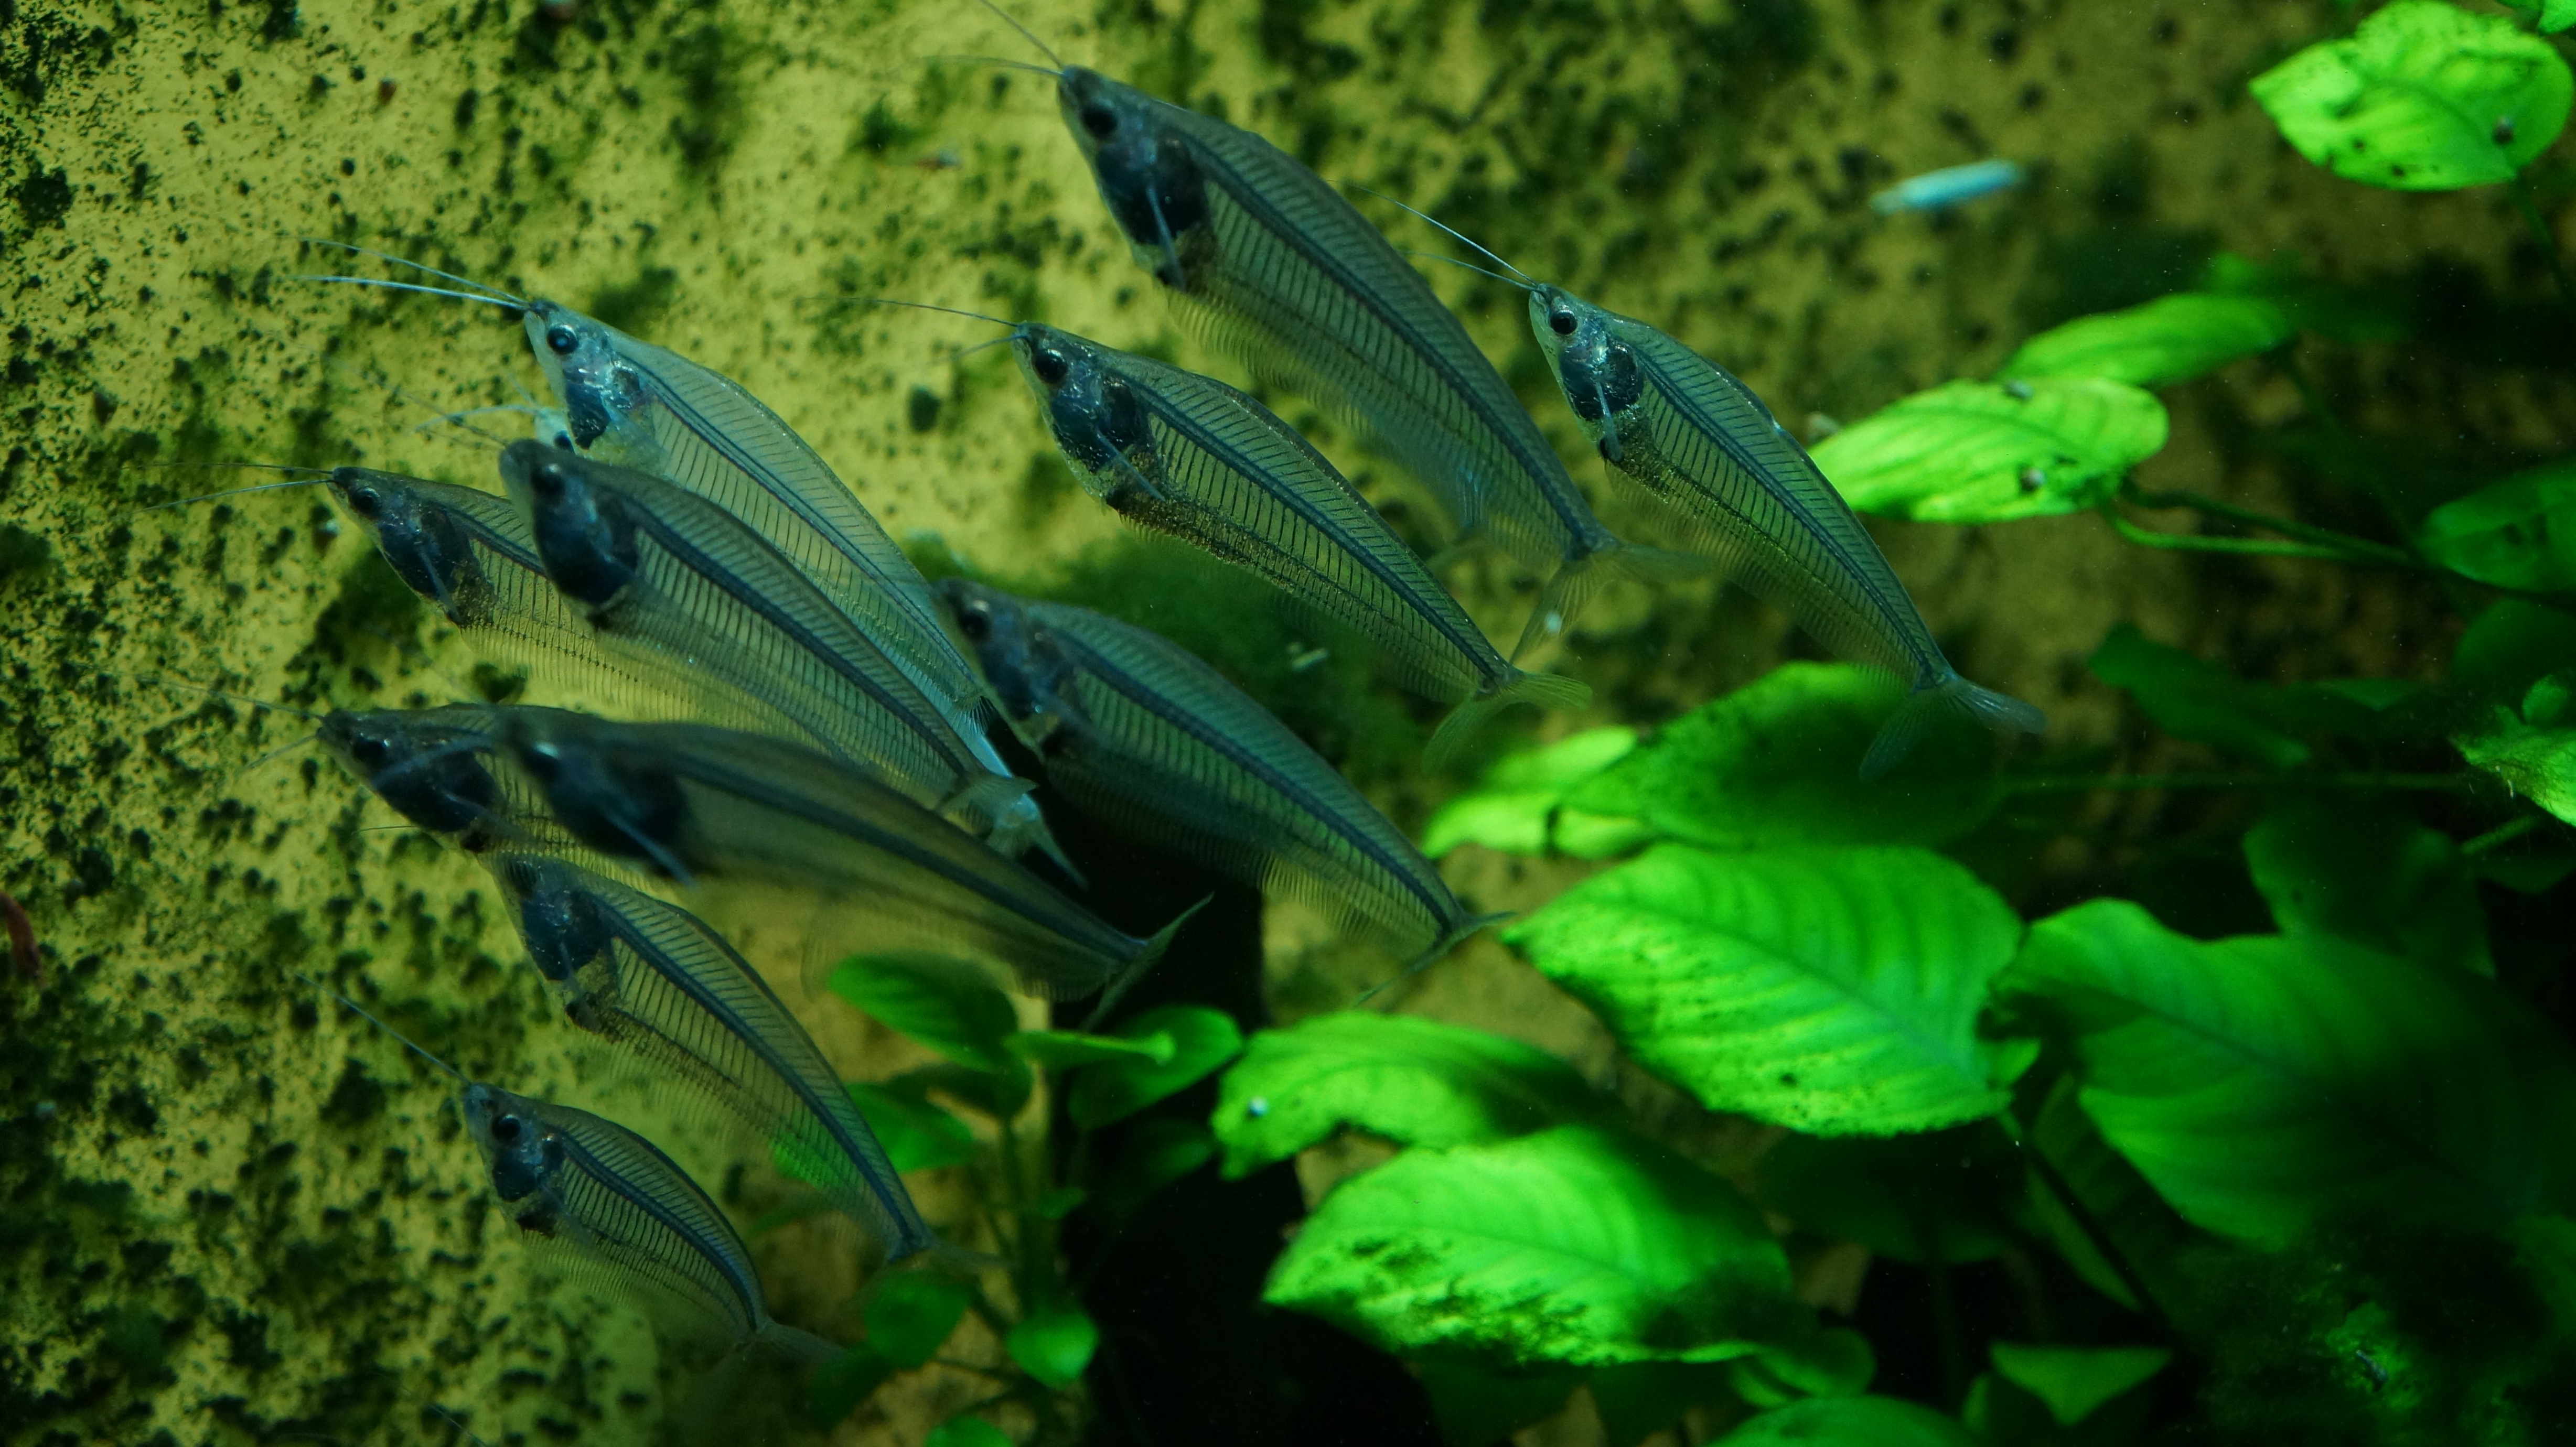
water, leaf, underwater, green, jungle, biology, botany, fish, fauna, transparent, aquarium, fishtank, freshwater aquarium